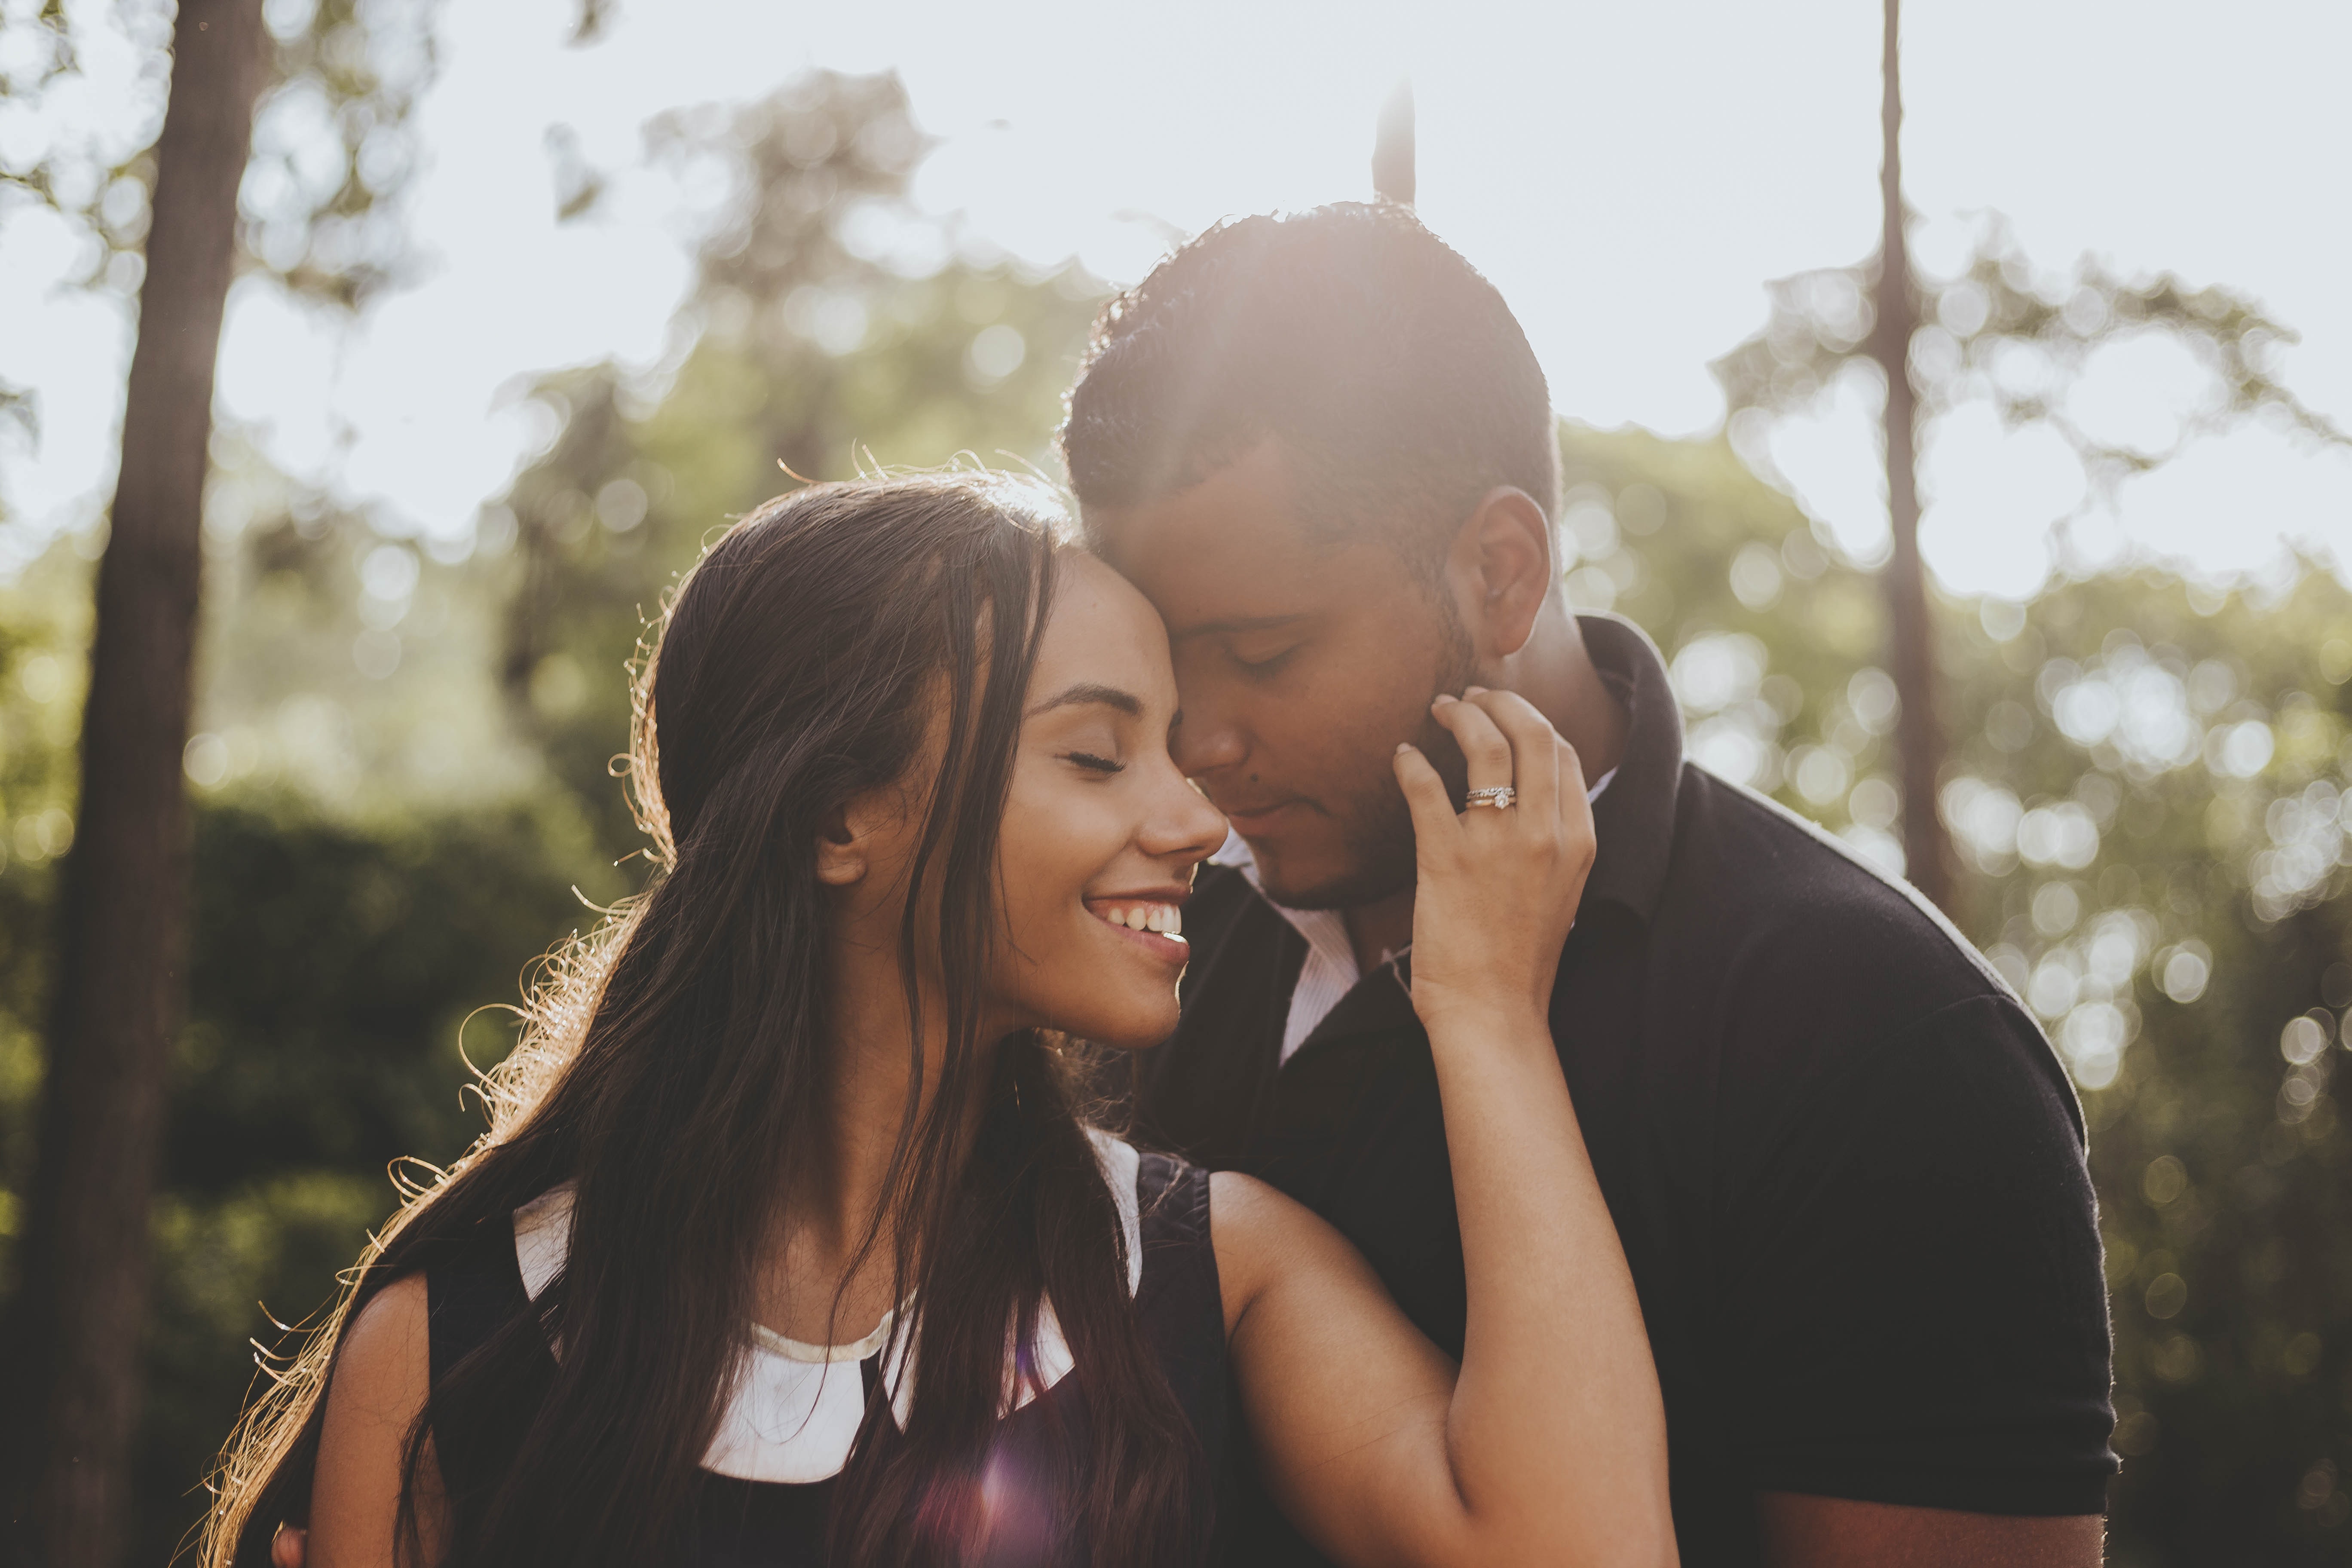
photograph, people, facial expression, beauty, skin, smile, nose, snapshot, love, fun, friendship, photography, interaction, happy, eye, forehead, sunlight, photo shoot, gesture, child, laugh, romance, vacation, portrait photography, flash photography, family